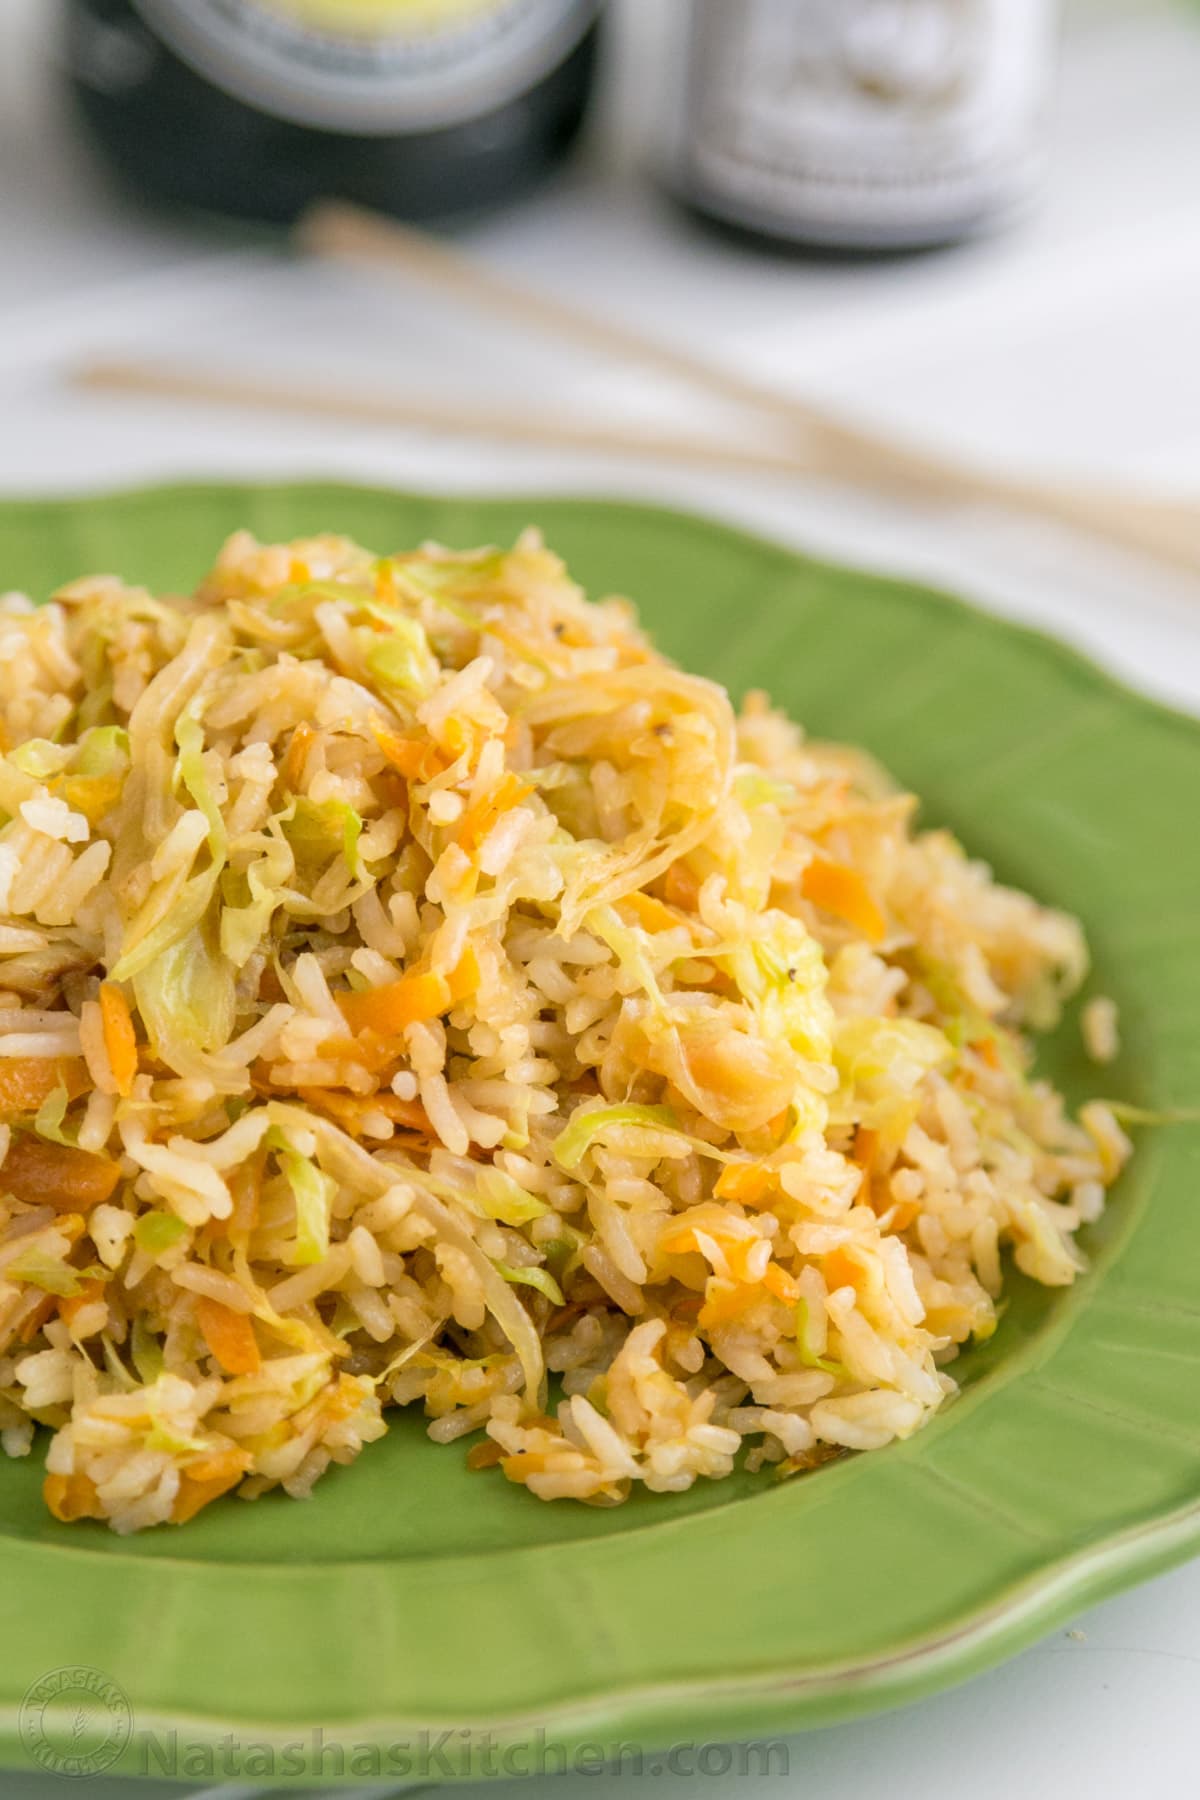
Dish: fried_rice